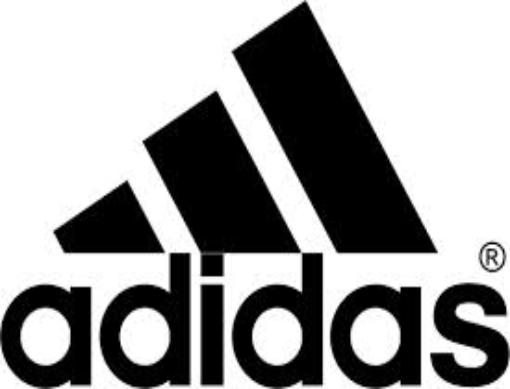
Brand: Adidas SB
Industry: Clothes